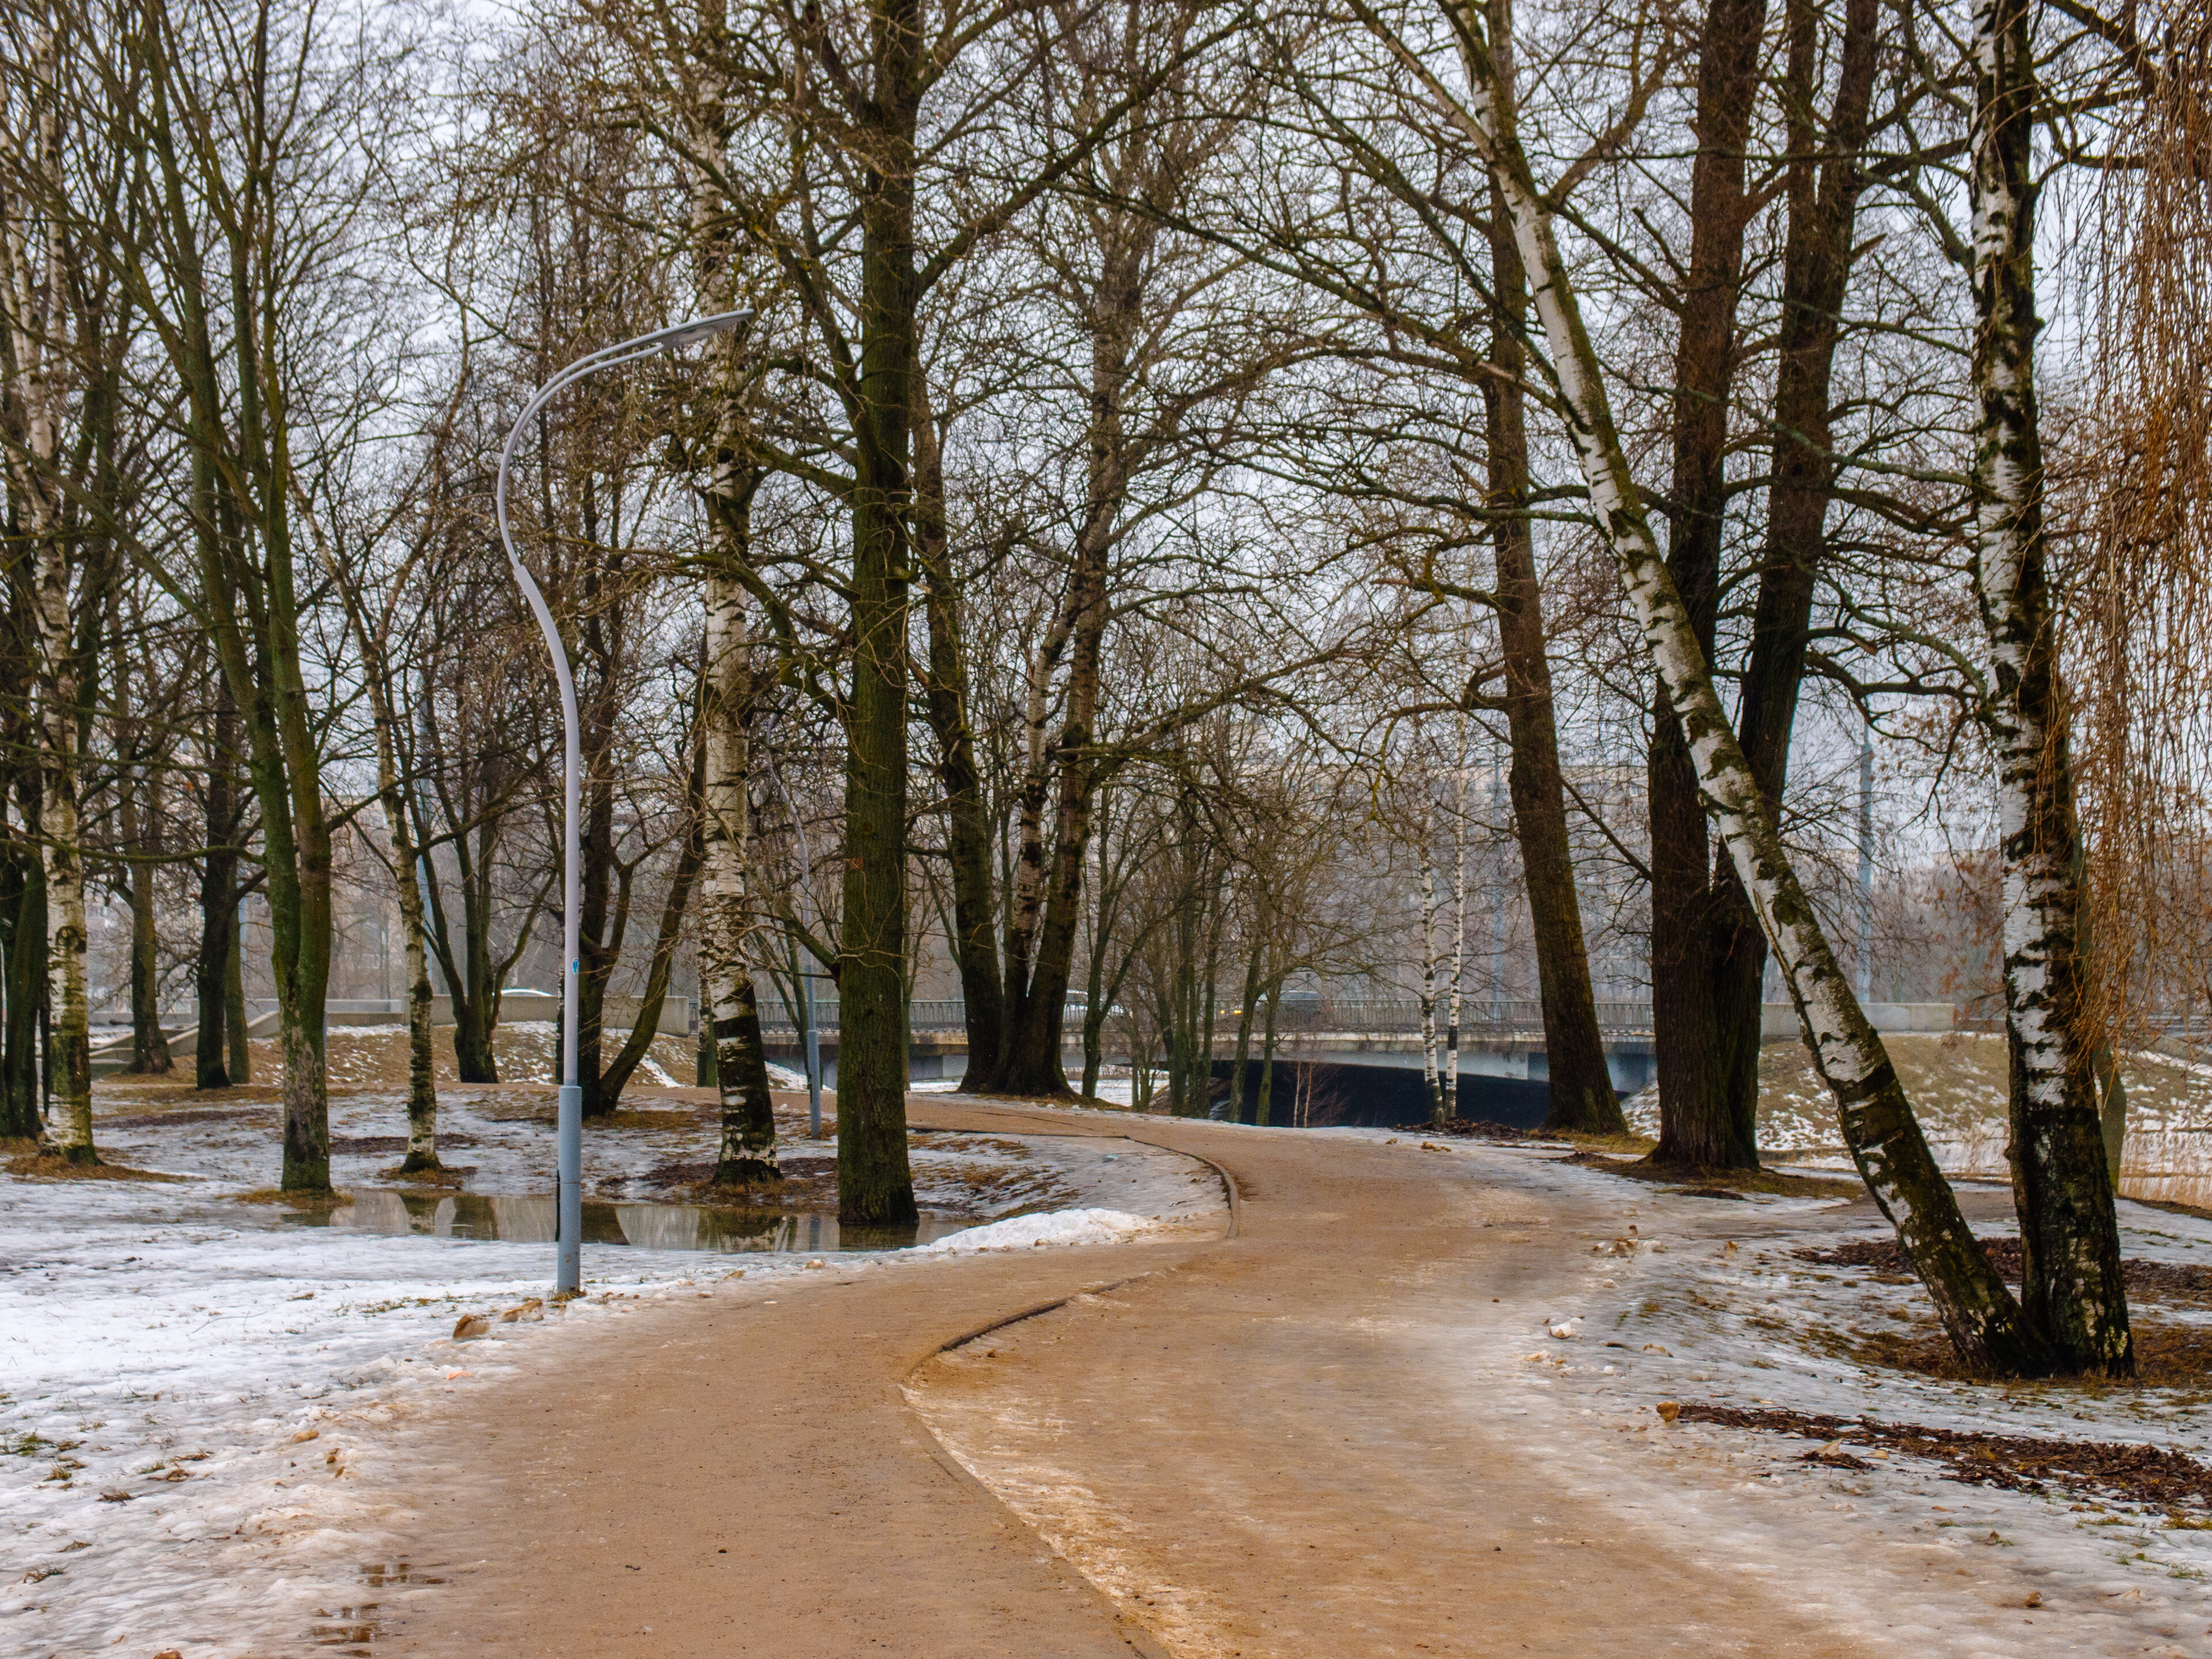
image, sky, natural landscape, snow, plant, wood, branch, tree, twig, trunk, thoroughfare, deciduous, freezing, landscape, forest, grass, road, winter, road surface, grove, woodland, temperate broadleaf and mixed forest, trail, path, frost, Northern hardwood forest, dirt road, asphalt, plant stem, temperate coniferous forest, old growth forest, tropical and subtropical coniferous forests, spruce fir forest, precipitation, birch family, lane, winter storm, autumn